Saratoga Spa State Park

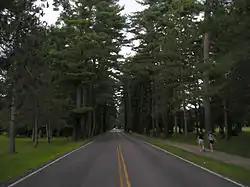
Towering trees line the Avenue of the Pines in Saratoga Spa State Park.

The area, part of which became the park, drew interest from Mohawk and Iroquois Native American tribes for its hunting and mineral springs. The Native American name for the area was "Kayaderosseras". The first recorded use of the springs was by Sir William Johnson during the French and Indian War, who was brought to Saratoga to recover from wounds.